Flâneur

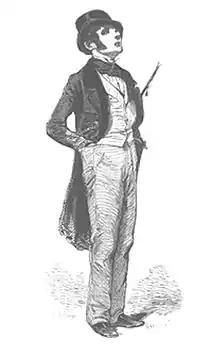
Paul Gavarni, , 1842

' is a type of urban male "stroller", "lounger", "saunterer", or "loafer". This French term was popularized in the 19th century and has some nuanced additional meanings (including as a loanword into various languages, including English). Traditionally depicted as male, a is an ambivalent figure of urban affluence and modernity, representing the ability to wander detached from society, for an entertainment from the observation of the urban life. ' is the act of strolling, with all of its accompanying associations. A near-synonym of the noun is .